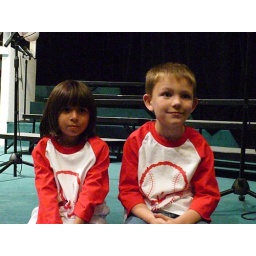
we're putting this on the sign in table at their wedding